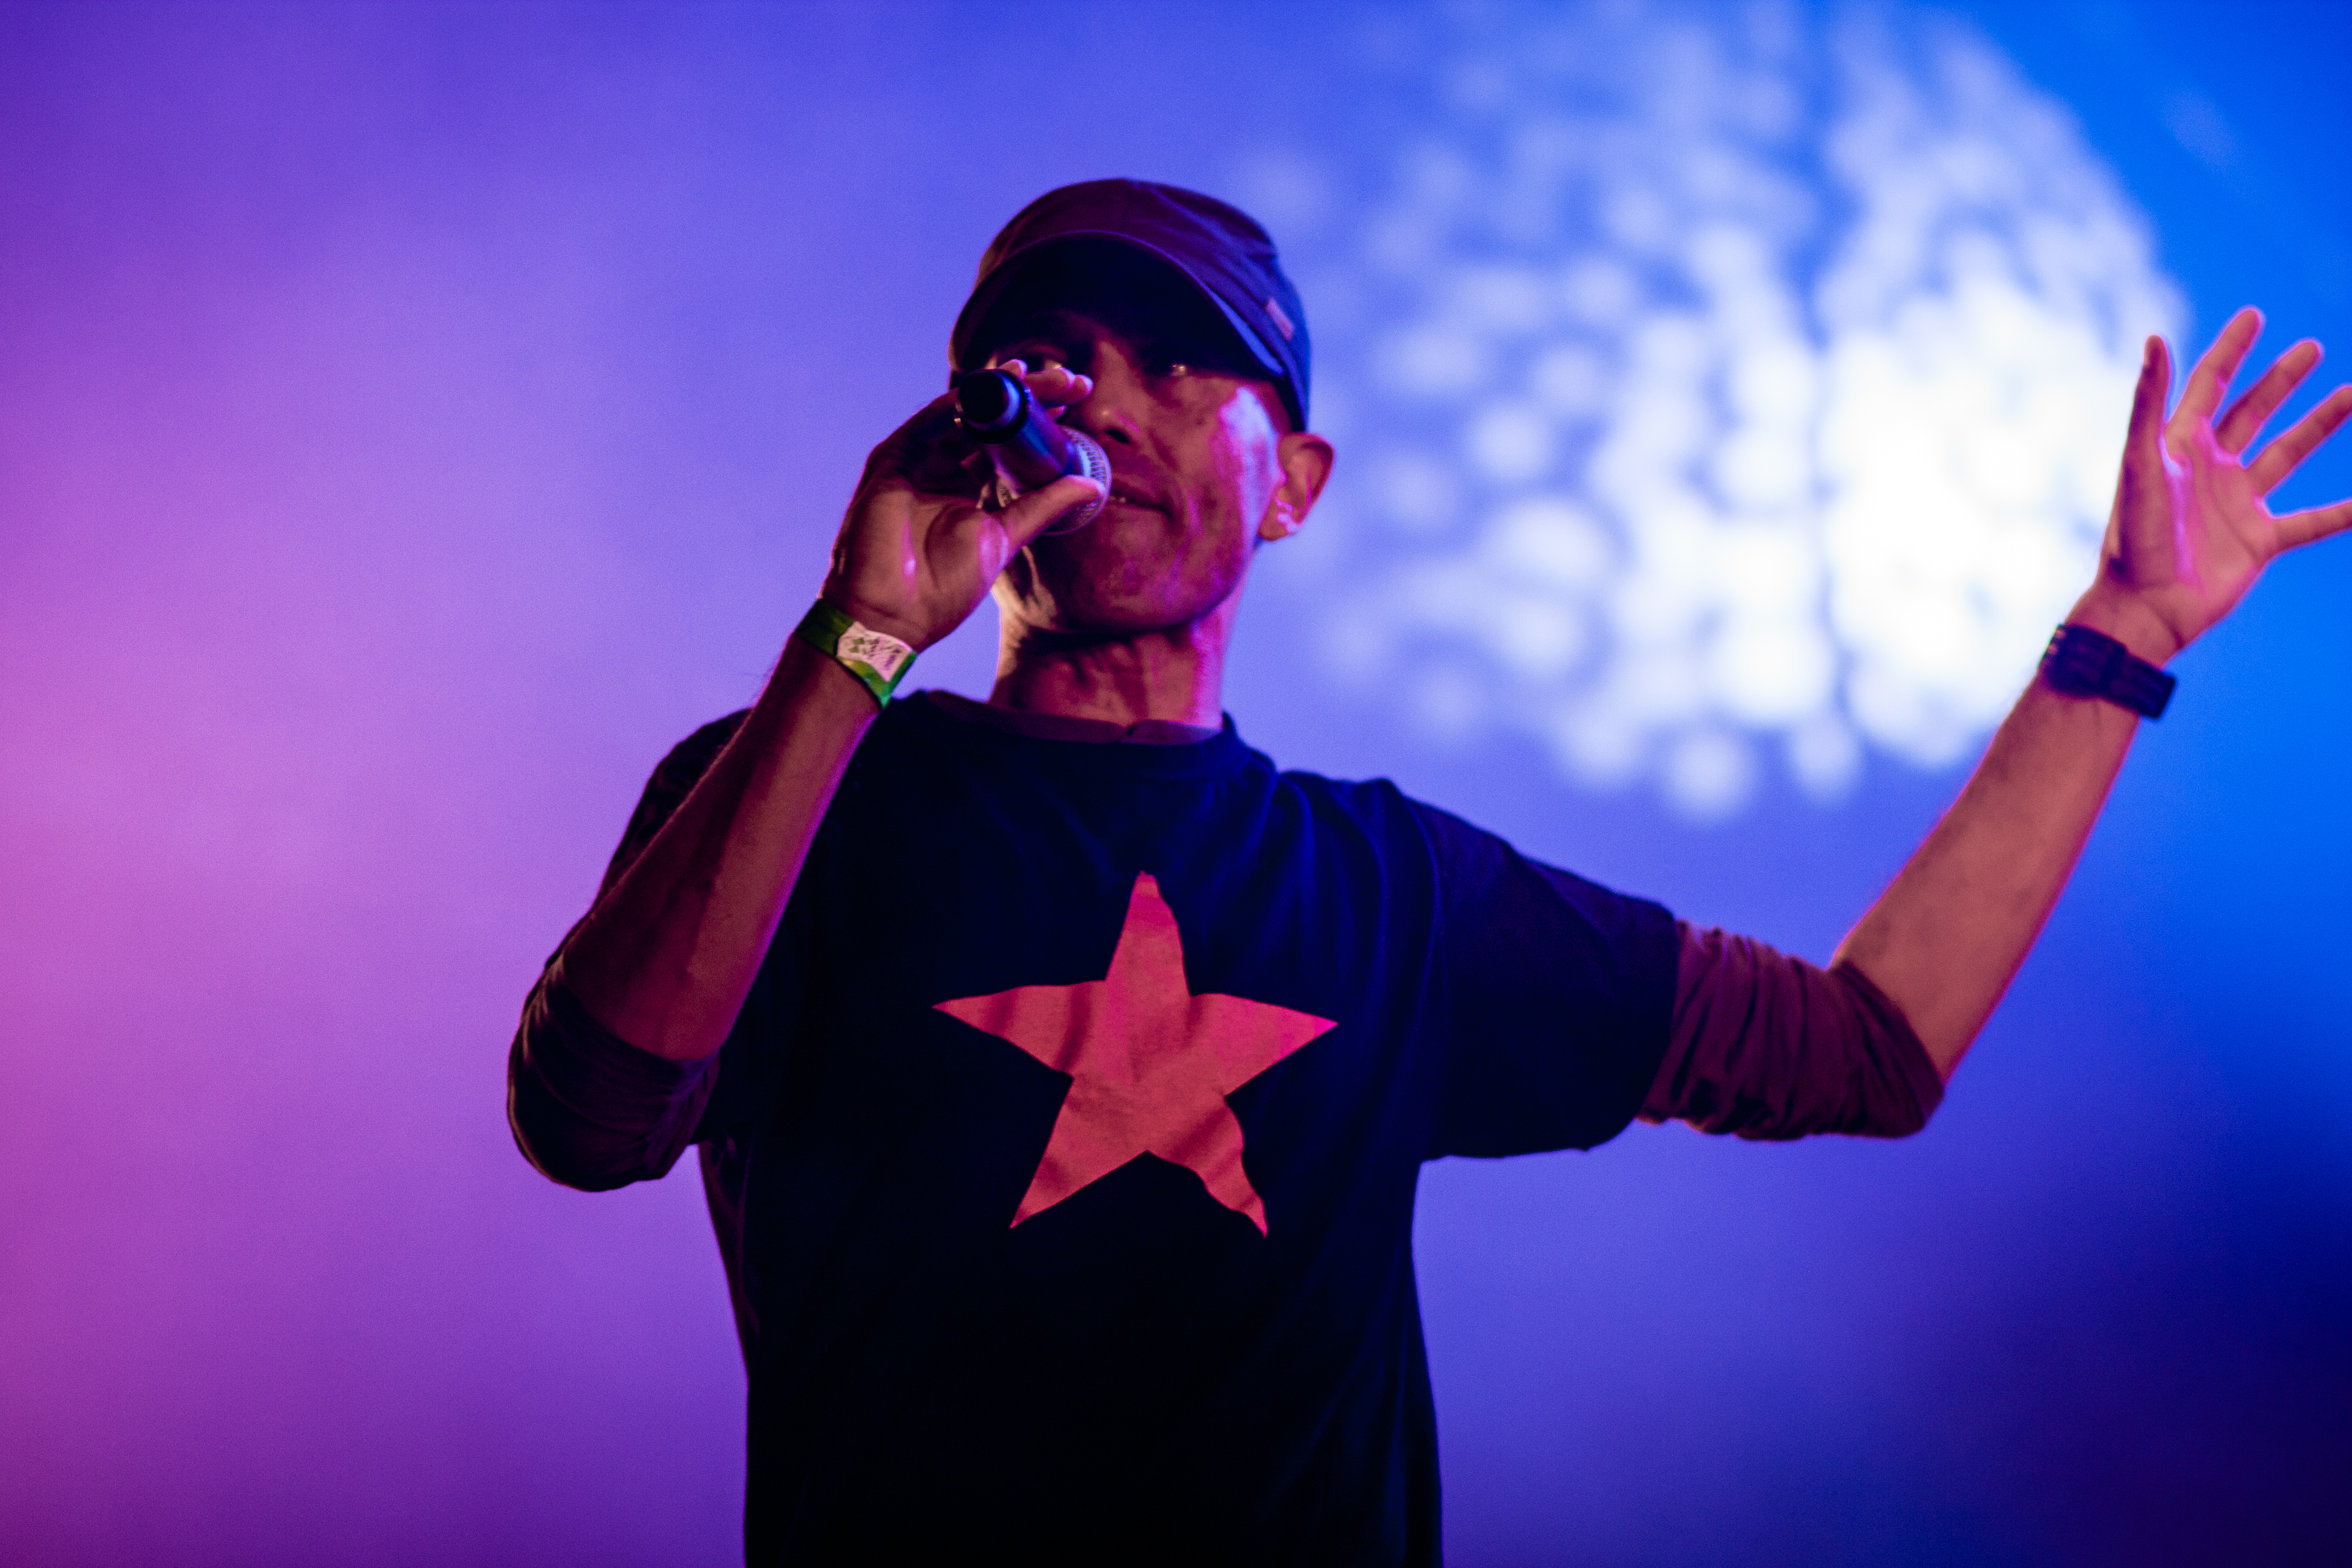
music, concert, live, red, color, blue, stage, brussels, place, bruxelles, fete, palais, musique, fetedelamusique, gallo, marie, earl, ashanti, thierry, sixteen, manou, lefto, warnant, ashanti3000, performance, singing, guitarist, entertainment, performing arts, musical theatre